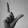
ASL letter: L